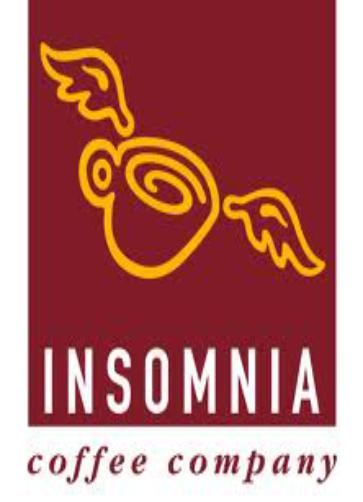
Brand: Insomnia Coffee Company
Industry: Food